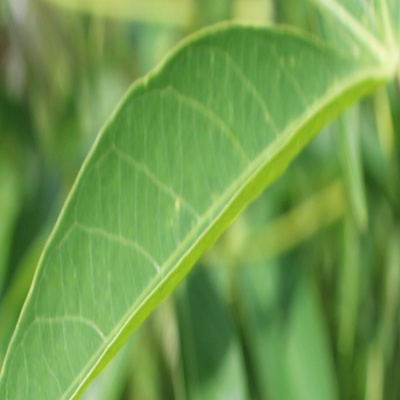
Crop: Cassava
Condition: green mite